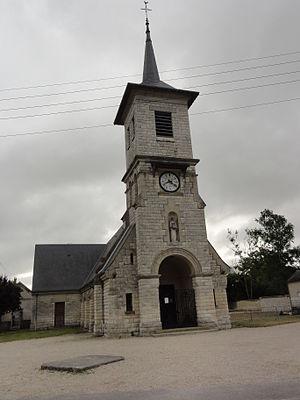
La Malmaison (Aisne) église
La Malmaison est une commune française située dans le département de l'Aisne, en région Hauts-de-France.